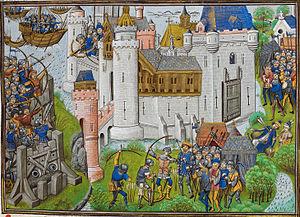
Owain Lawgoch, dit Yvain de Galles en français, Owain ap Tomas ap Rhodri en gallois, Owain of the Red Hand en anglais, prince gallois né vers 1330 et mort en juillet 1378.